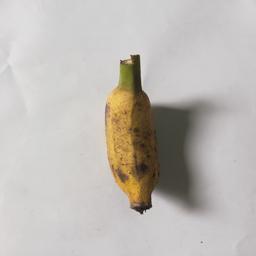
Banana variety: Bangla Kola